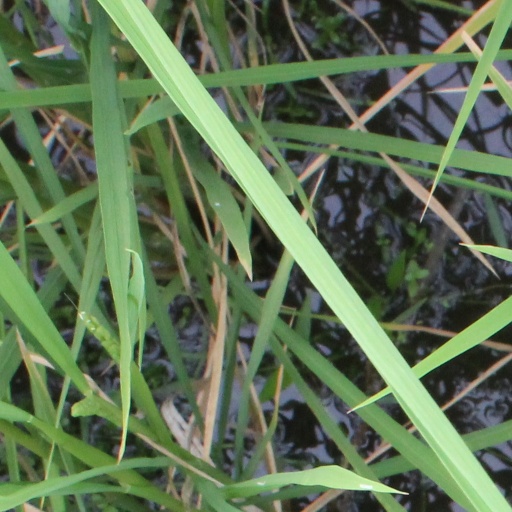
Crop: rice